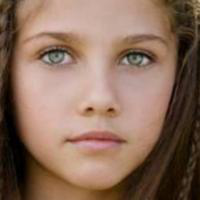
Age group: age 11-20